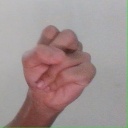
अक्षर: स